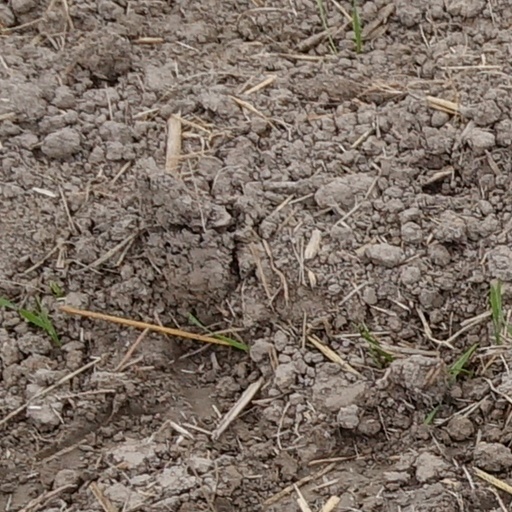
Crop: wheat